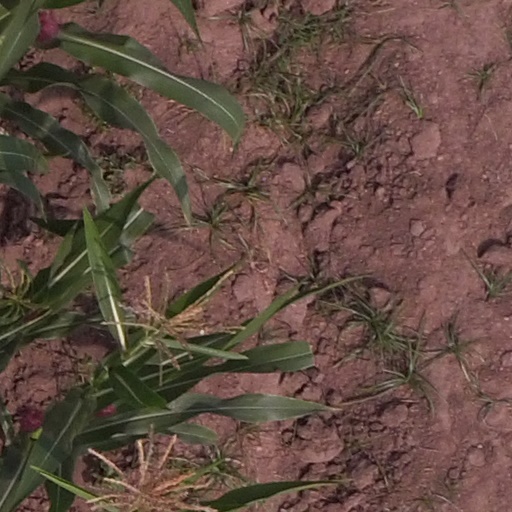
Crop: maize; corn